Kaan Pete Roi

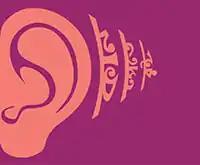
Kaan Pete Roi Logo

Kaan Pete Roi is an emotional support helpline in Bangladesh.